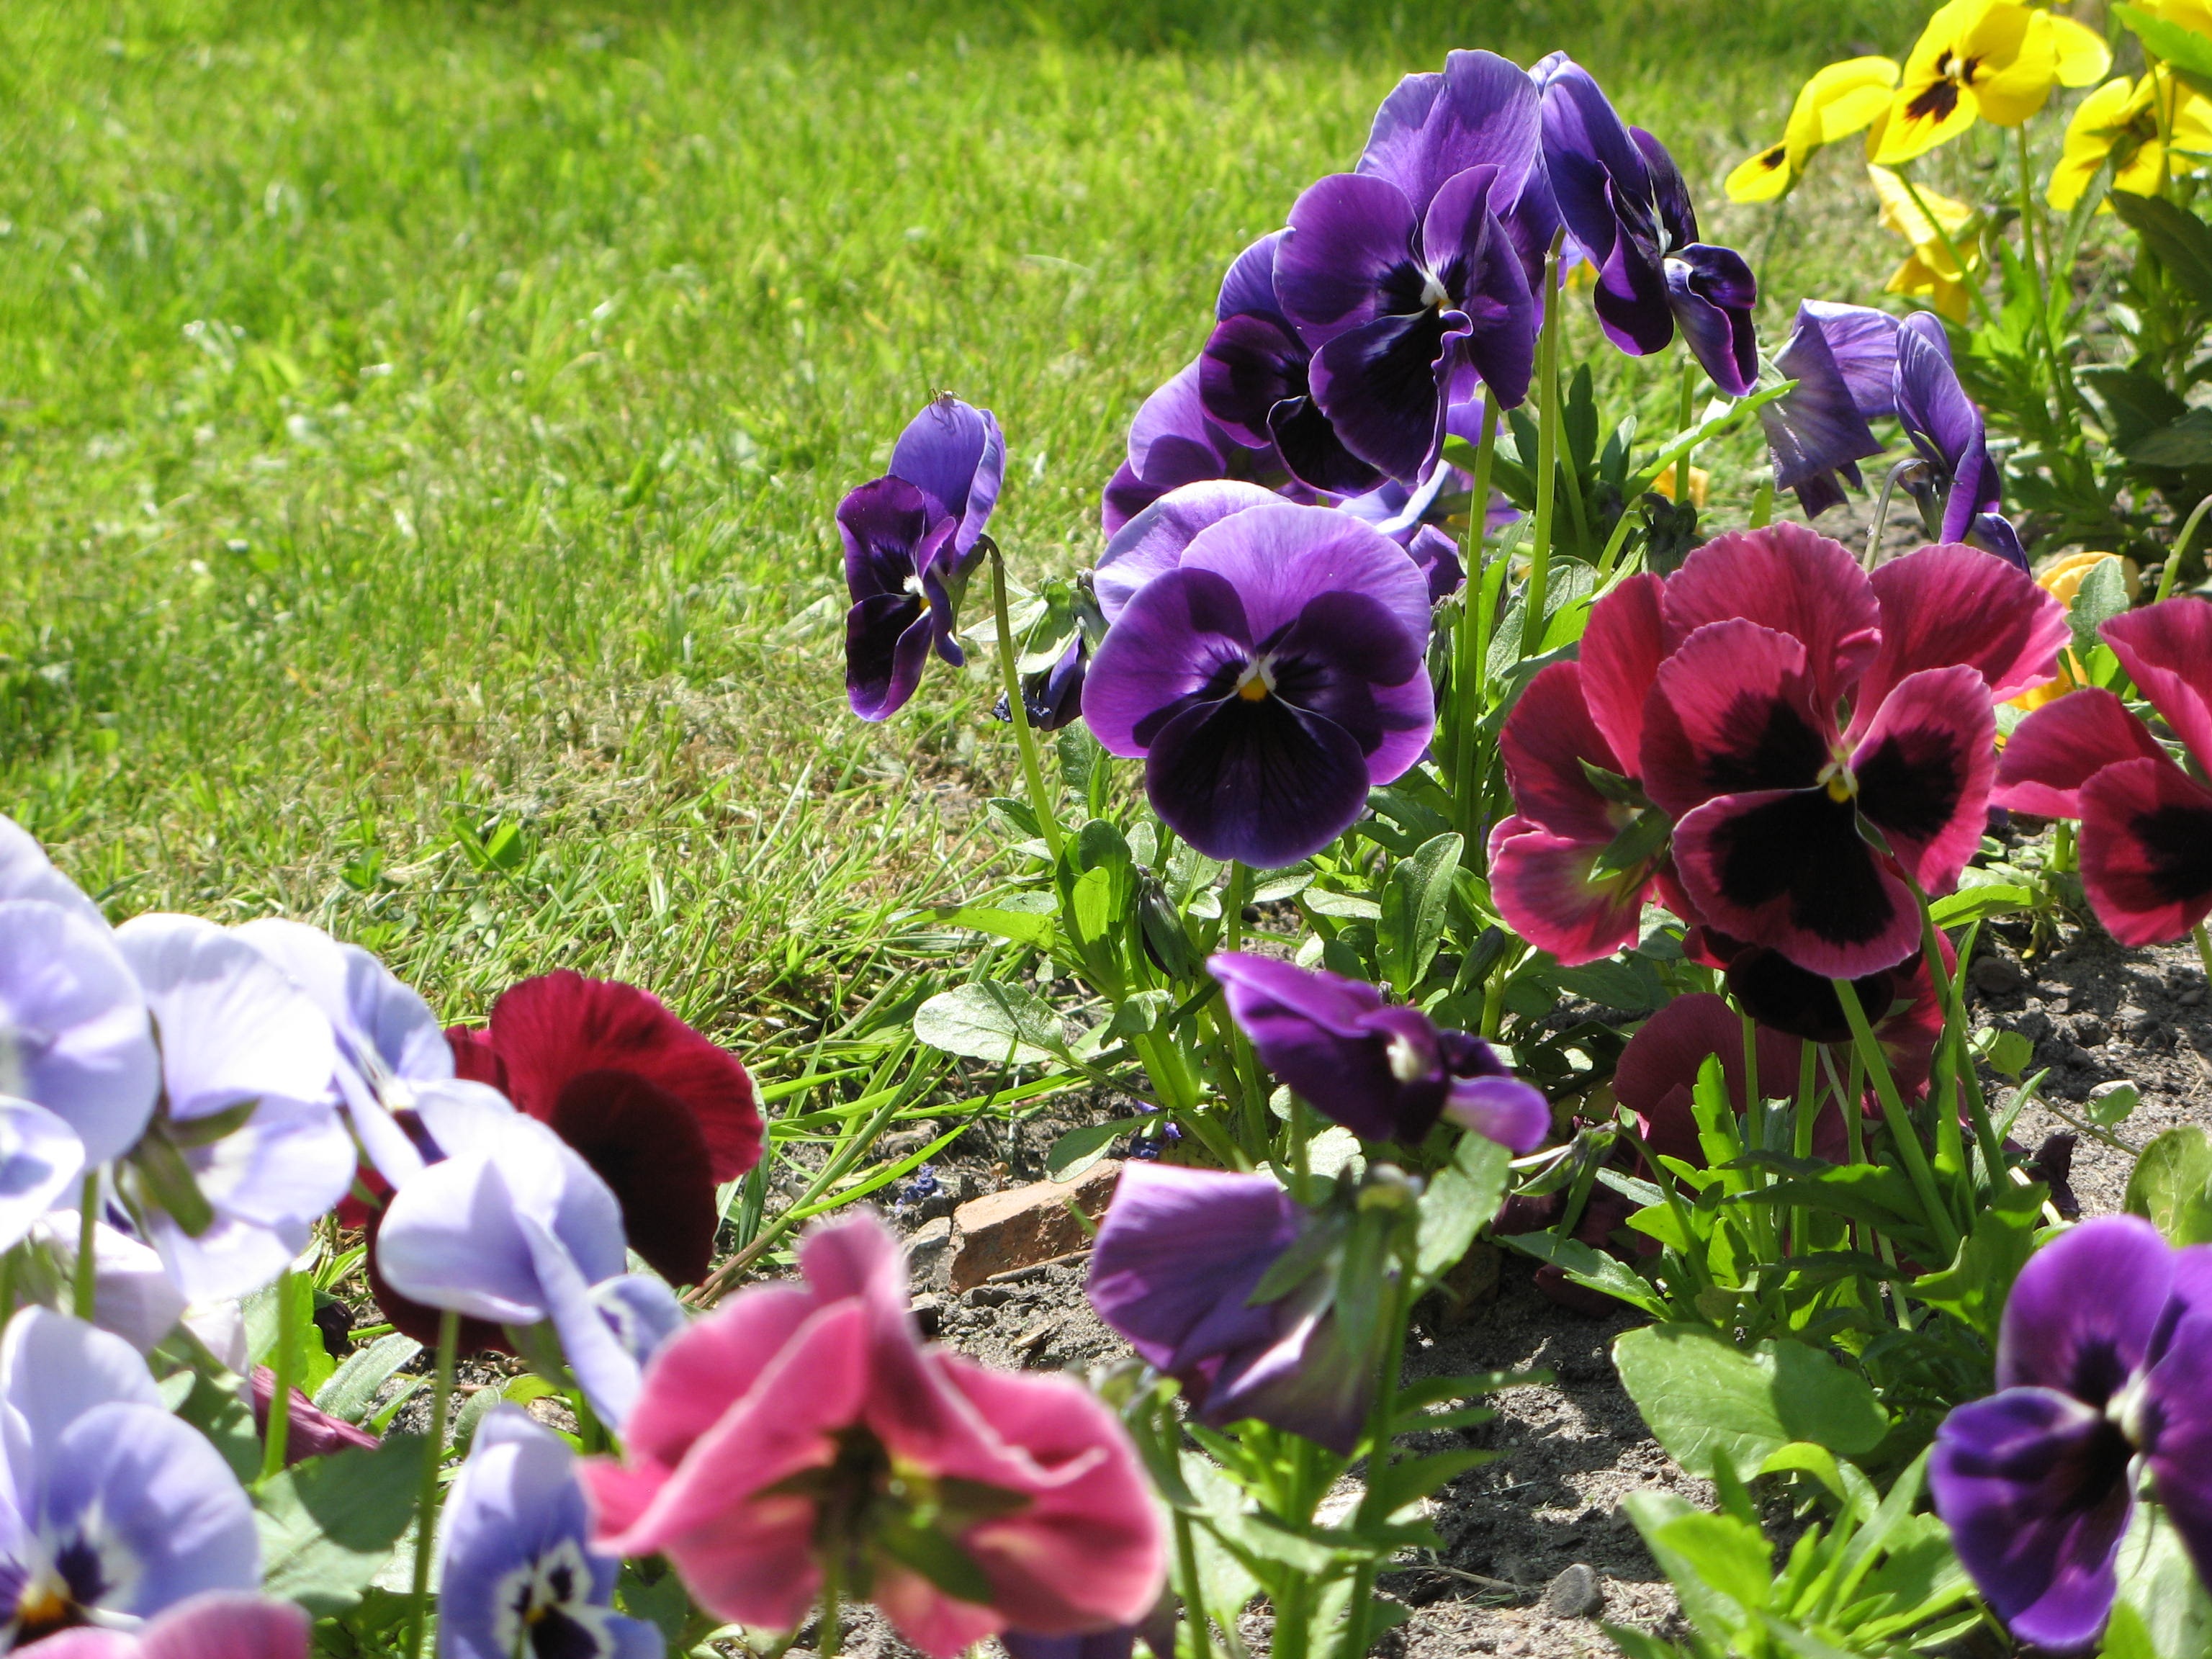
blossom, plant, meadow, flower, petal, spring, botany, garden, flora, wildflower, flowers, viola, pansies, pansy, flowering plant, annual plant, land plant, violet family